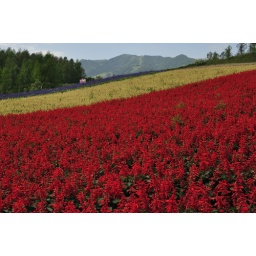
Field of flower and lavender in Hokkaido with mountain backdrop, Day 3.